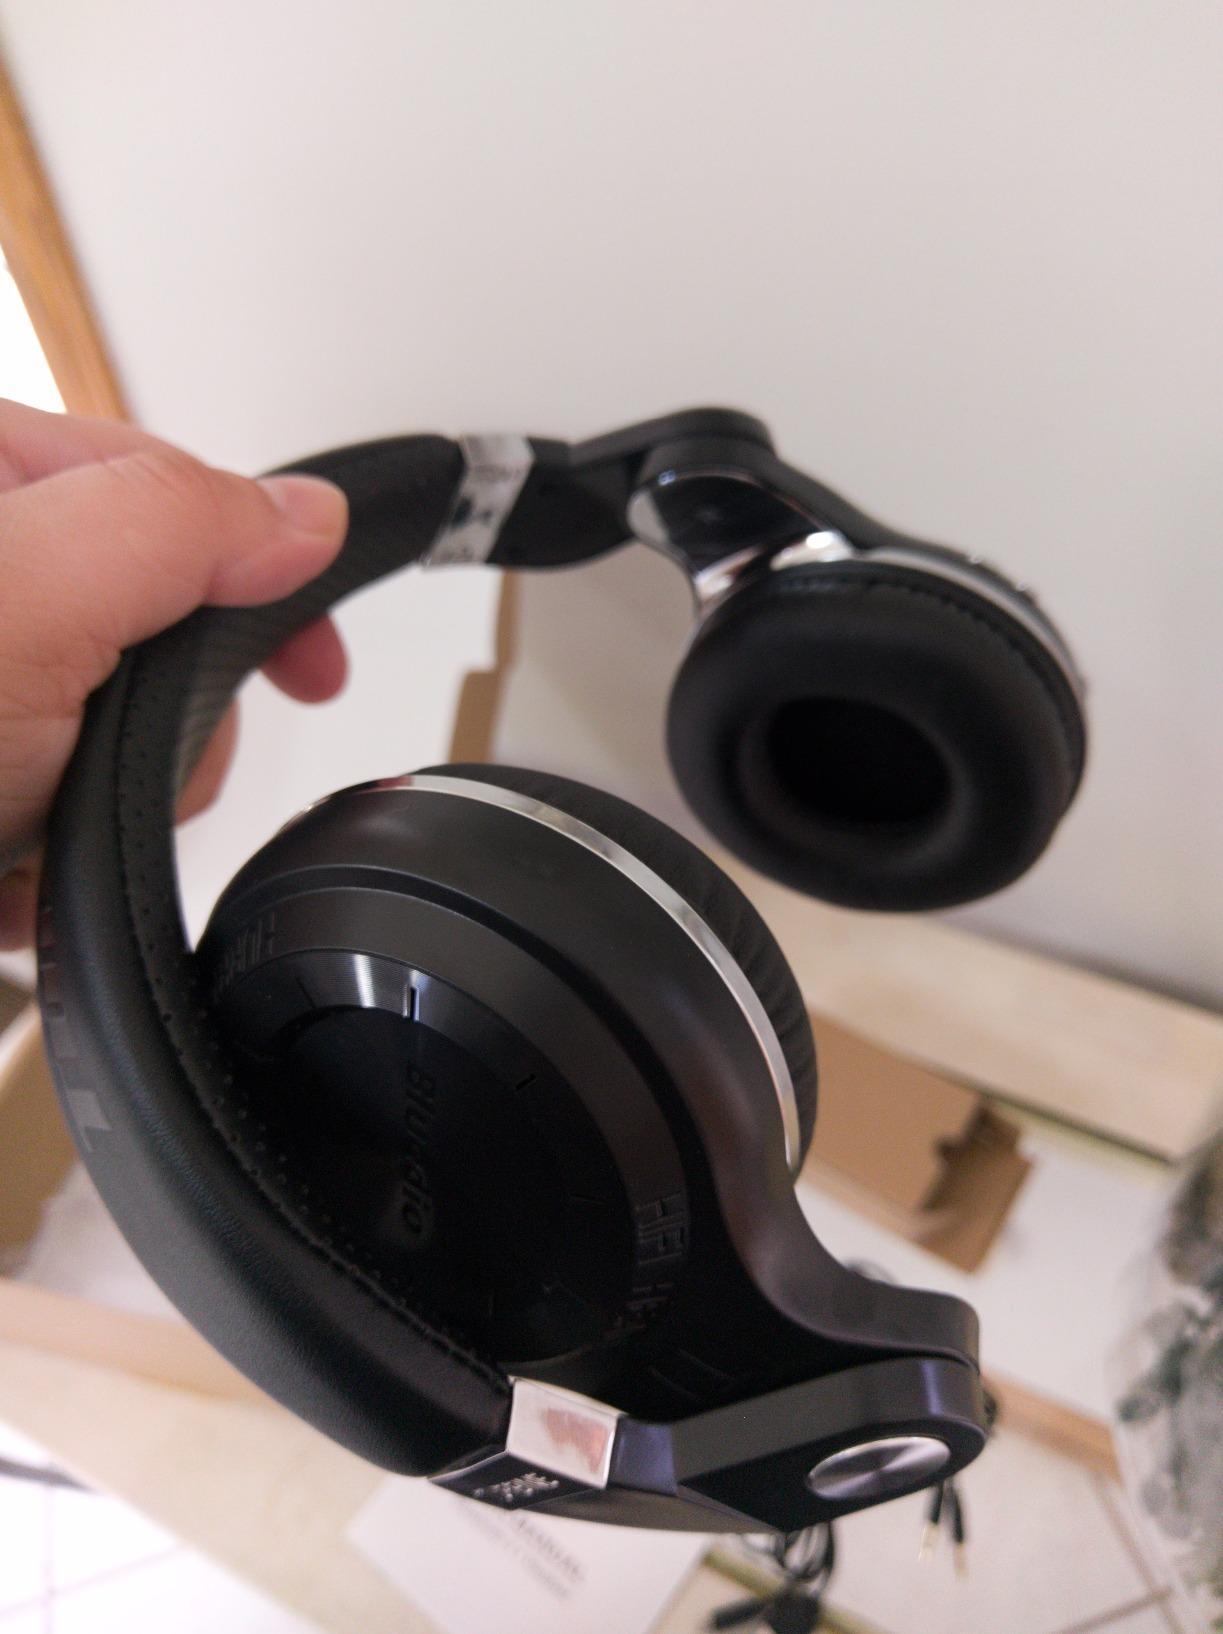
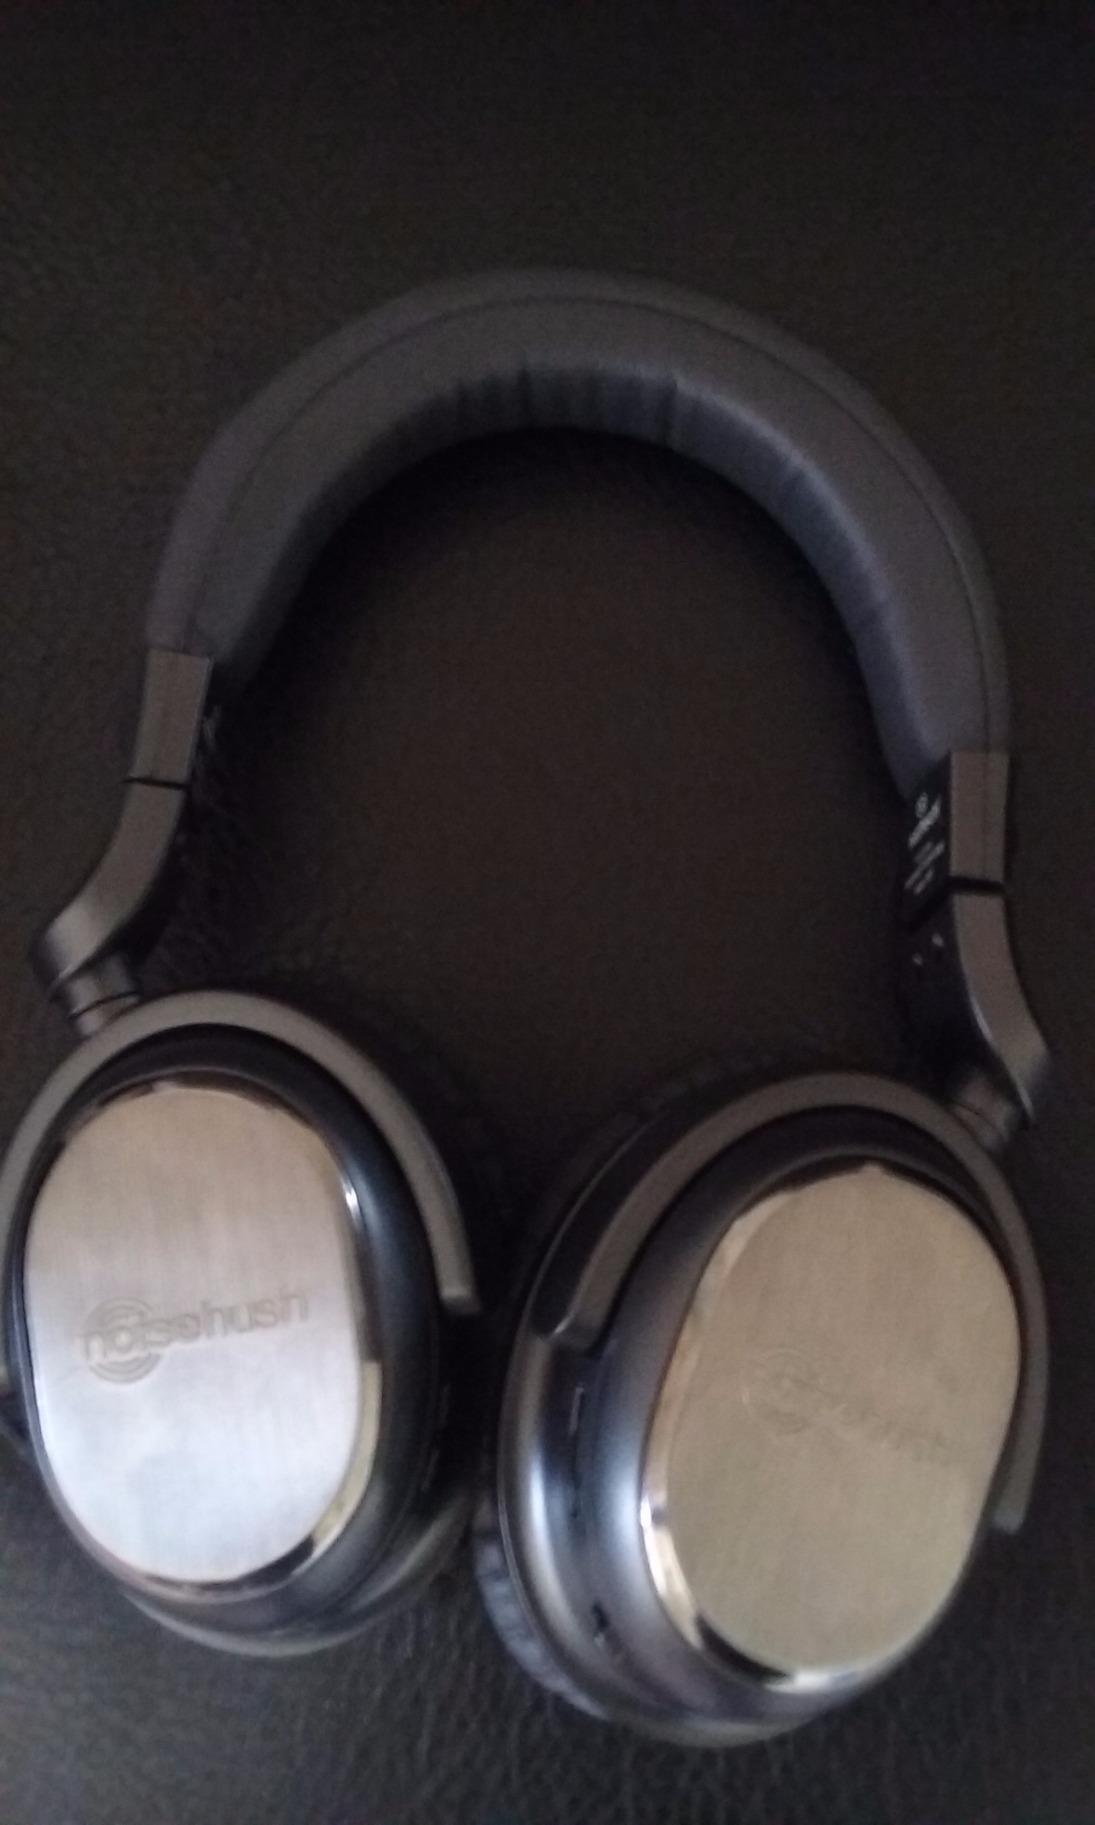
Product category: headphones
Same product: no